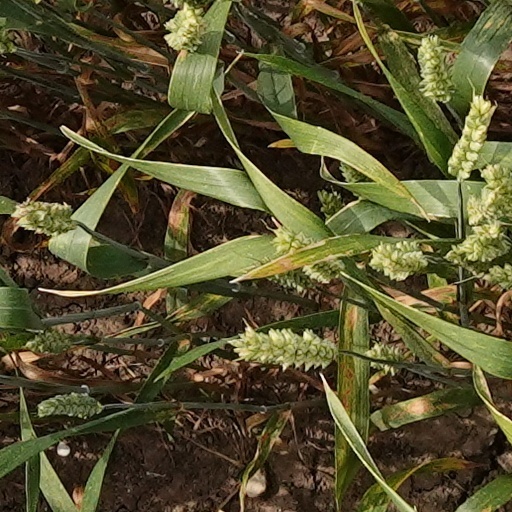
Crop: wheat